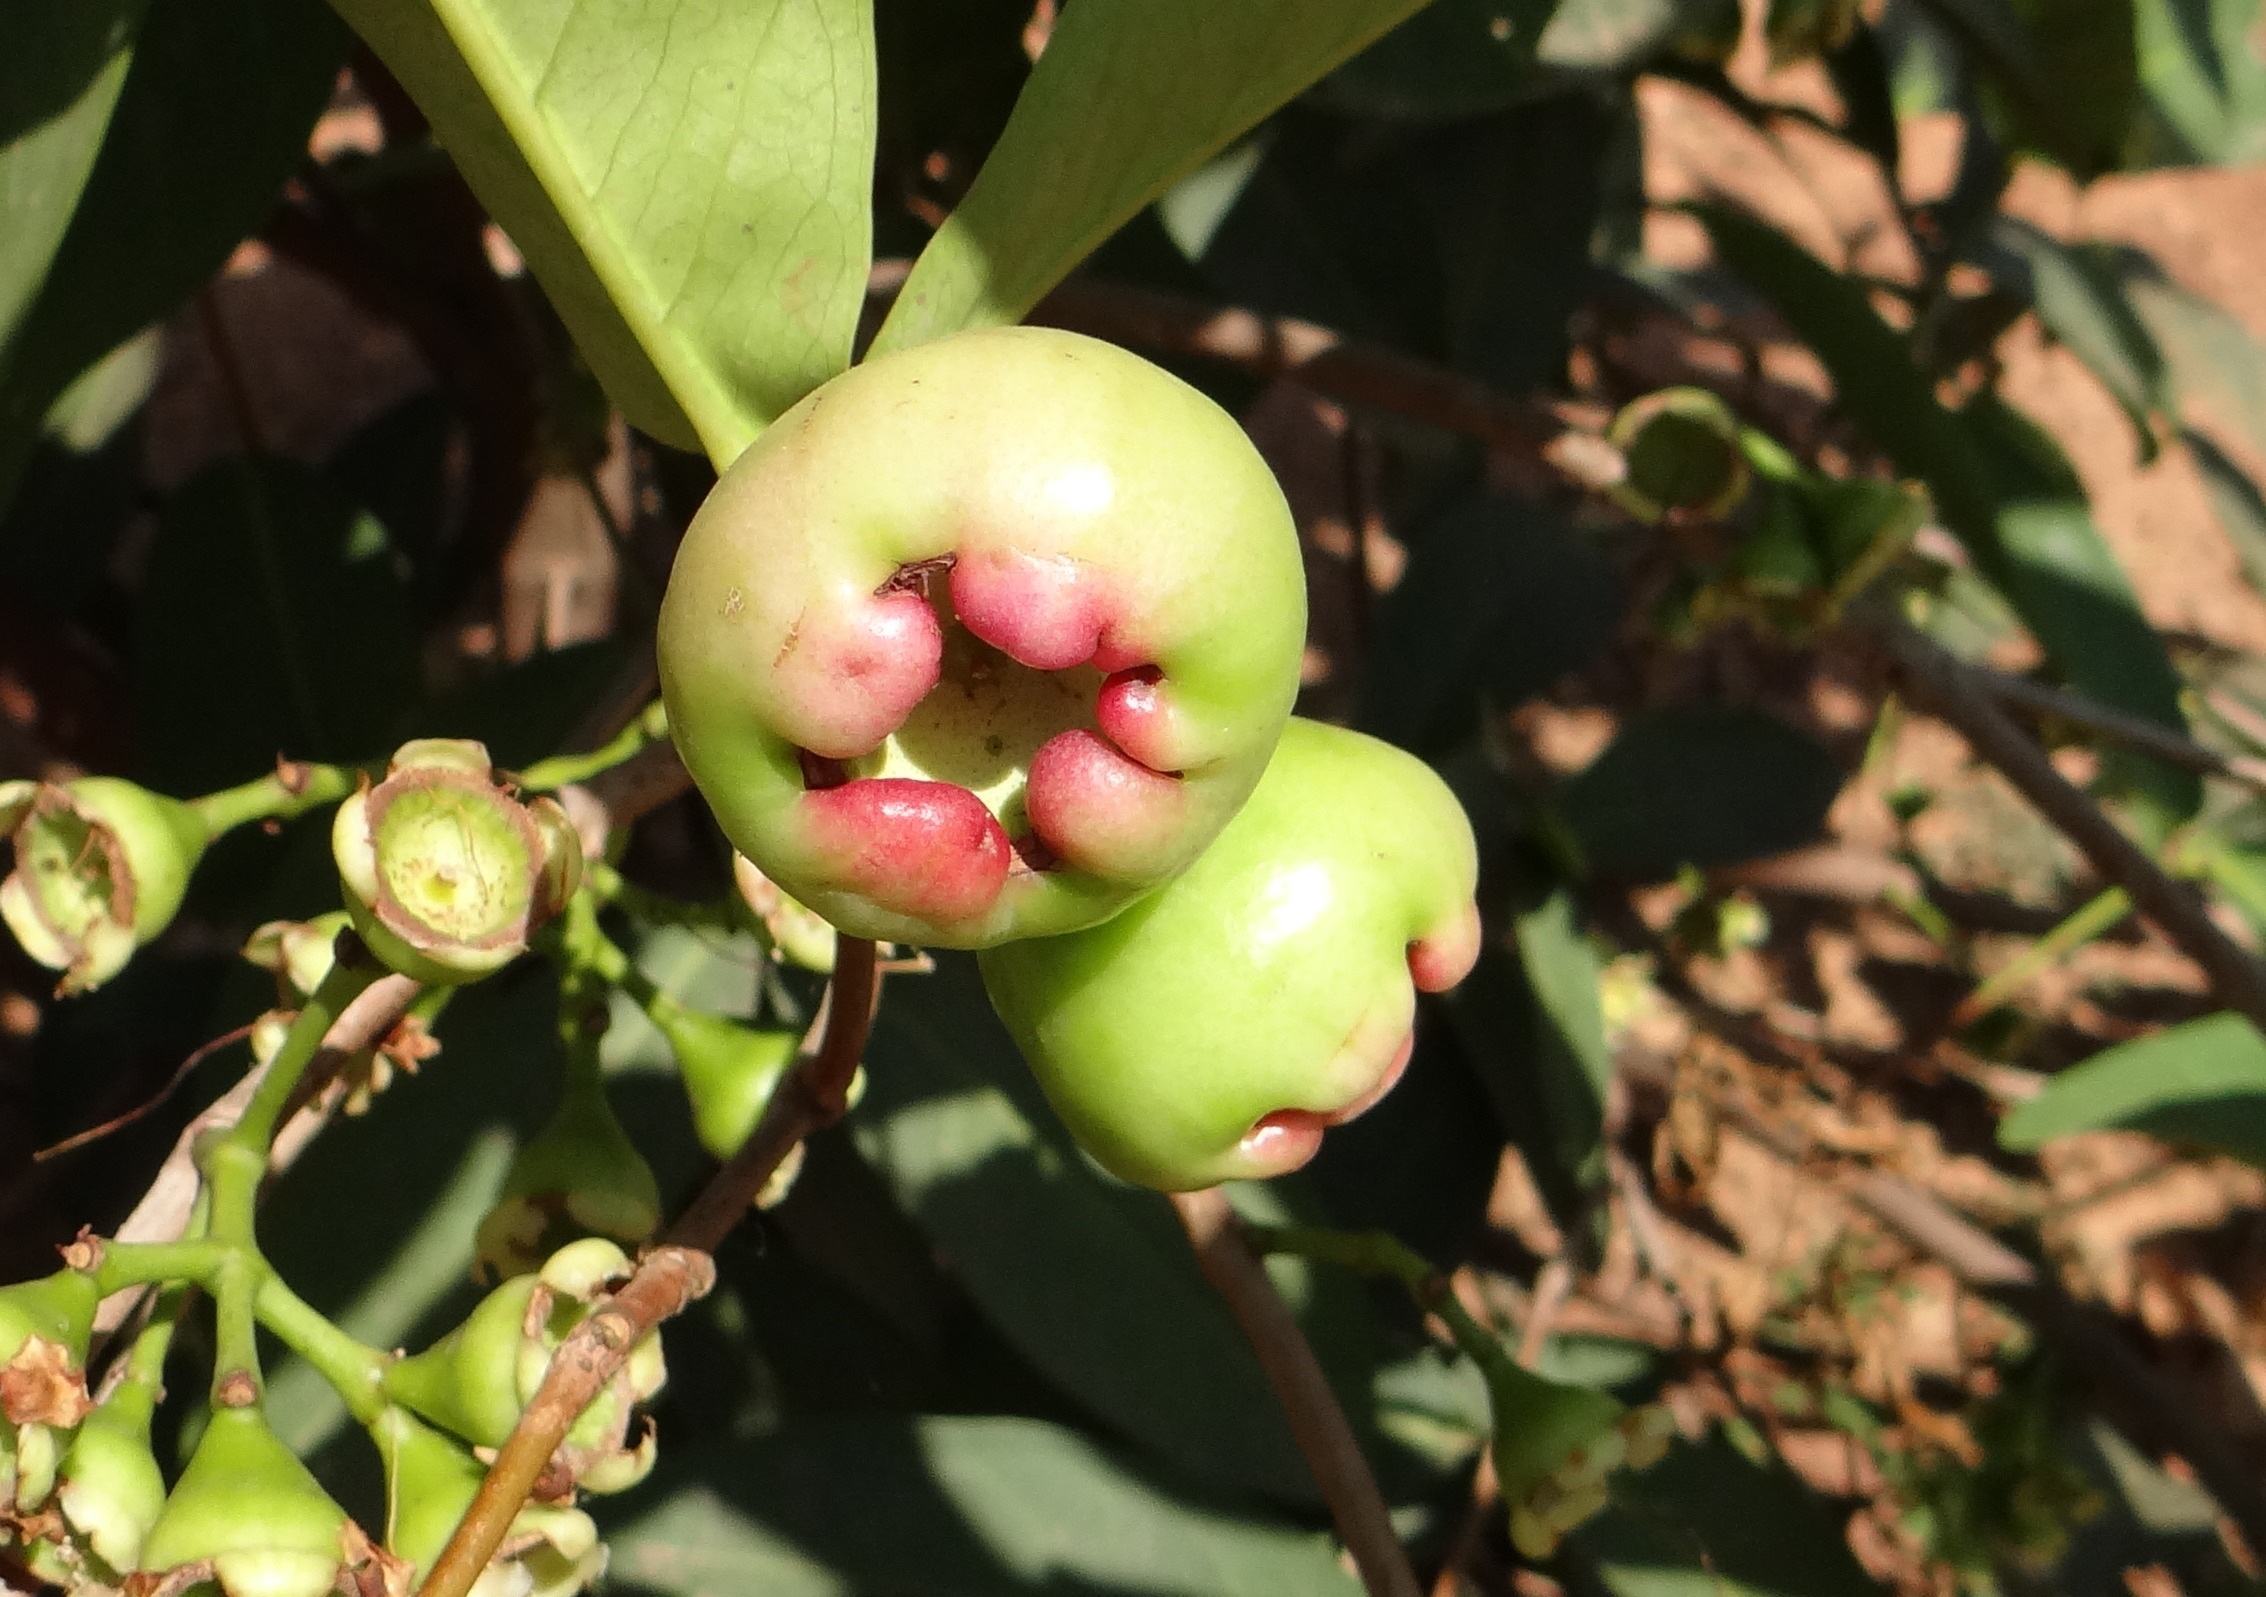
apple, tree, branch, blossom, plant, fruit, berry, flower, food, green, produce, tropical, evergreen, botany, flora, shrub, india, immature, karnataka, flowering plant, rose family, malpighia, woody plant, land plant, rose apple, syzygium jambos